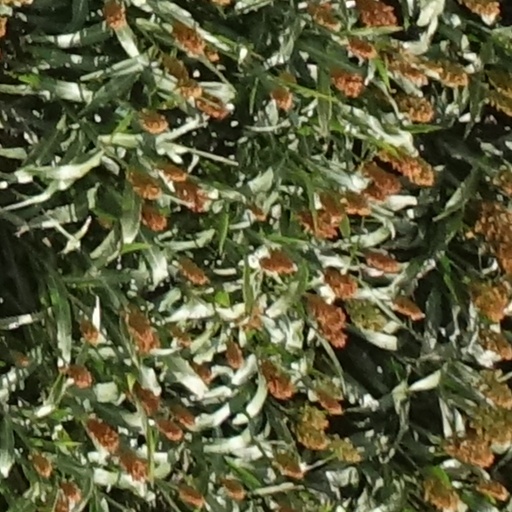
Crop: sorghum